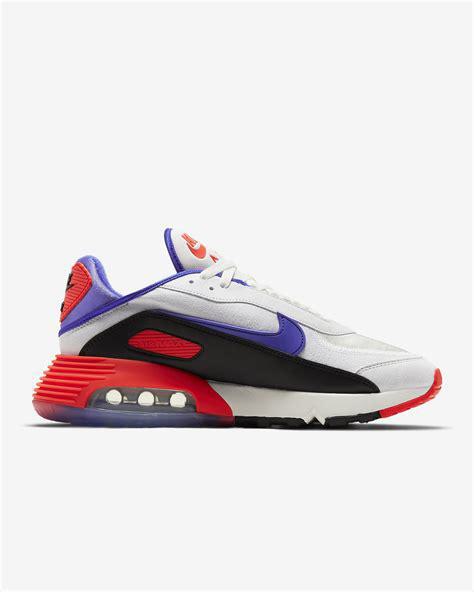
Brand: Nike
Model: Air Max 2090